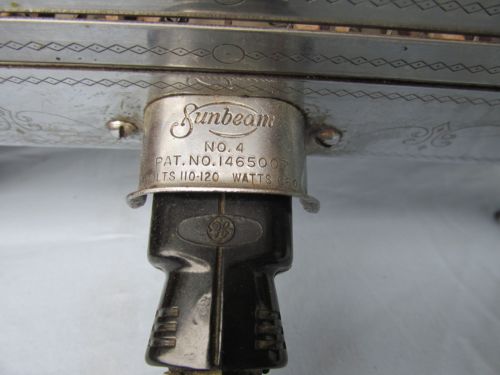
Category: toaster